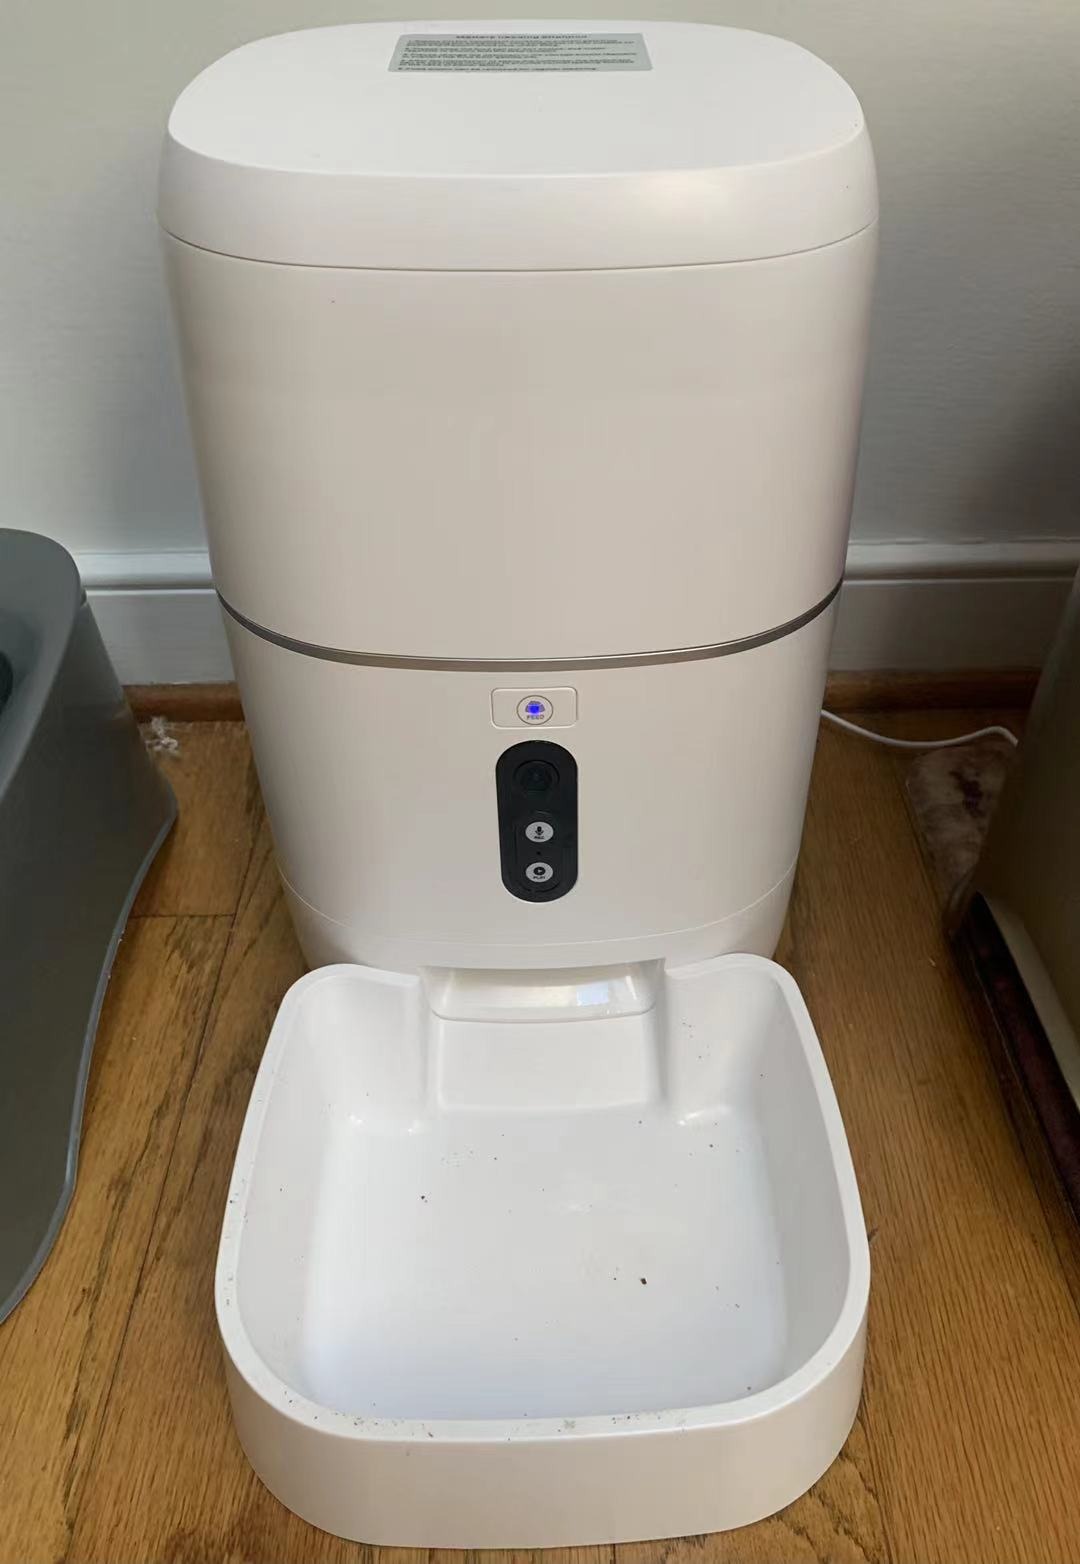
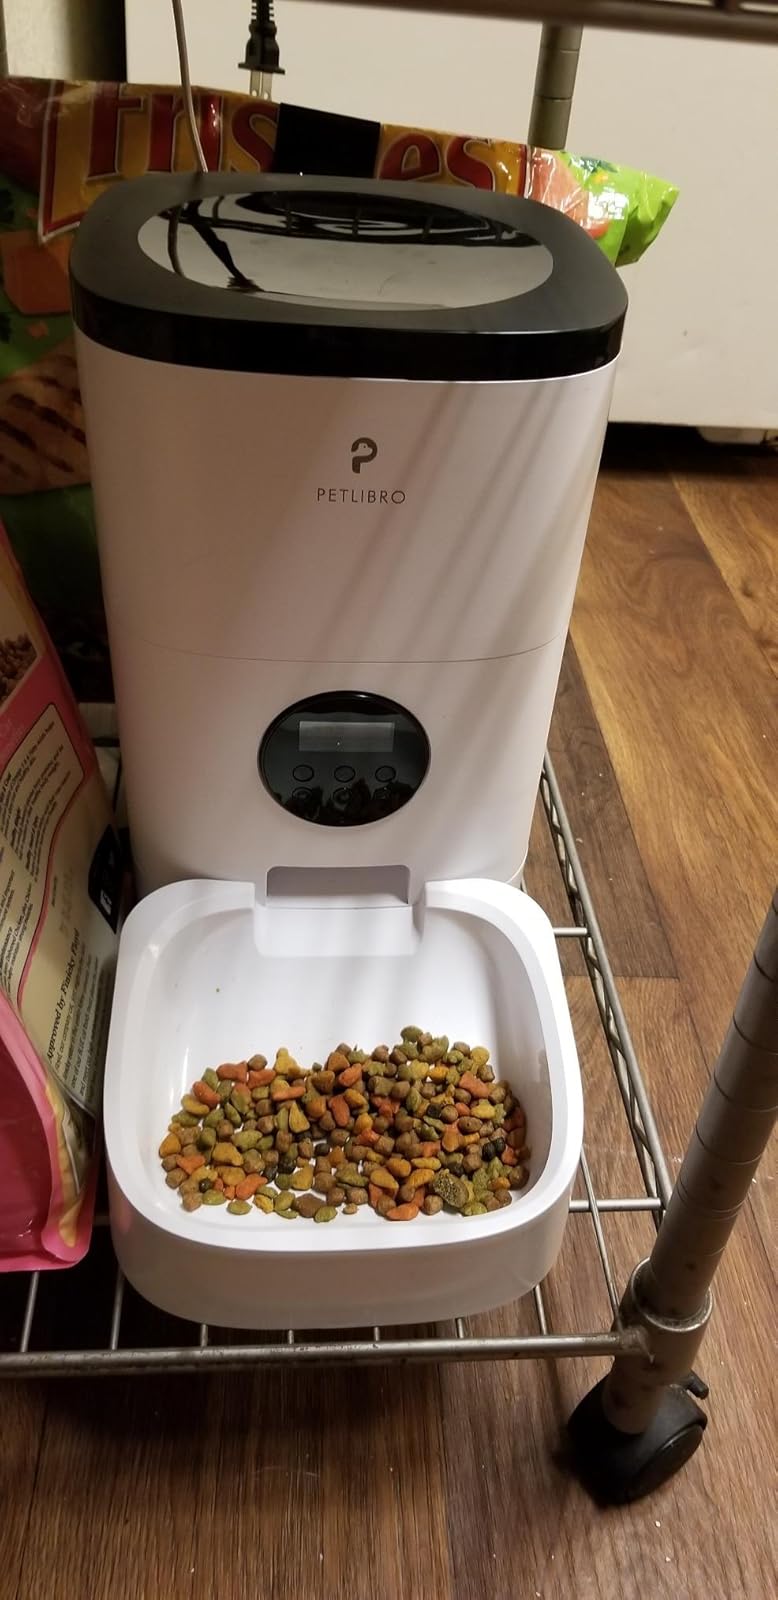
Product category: items_feeder
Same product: no